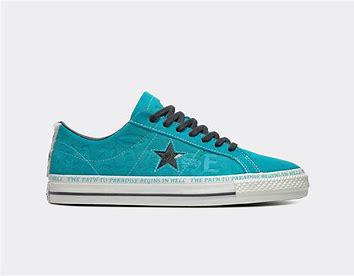
Brand: Converse
Model: One Star Ox